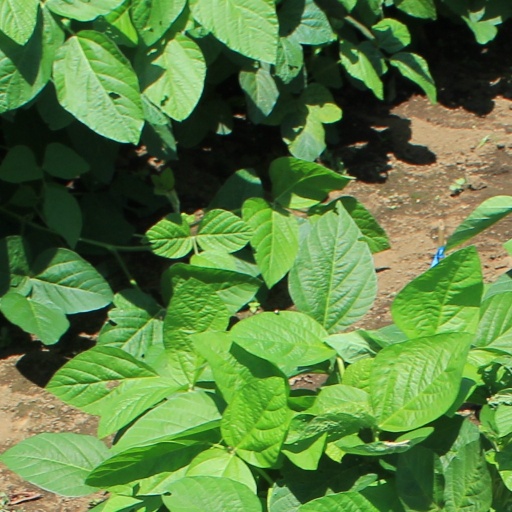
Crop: soybean